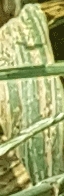
Label: Wheat___Yellow_Rust